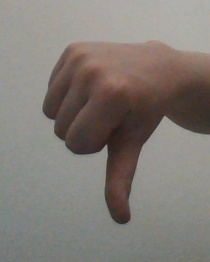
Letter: waw